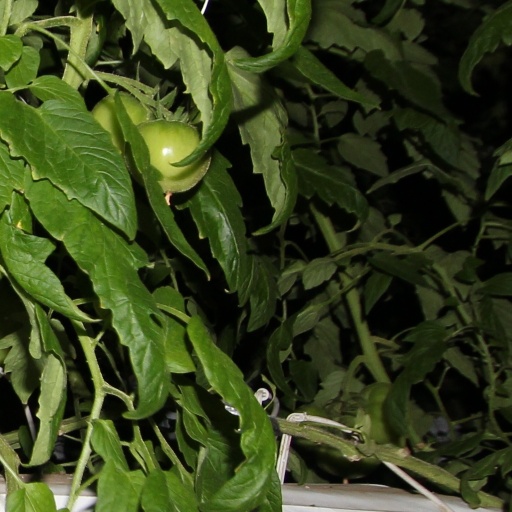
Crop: tomato